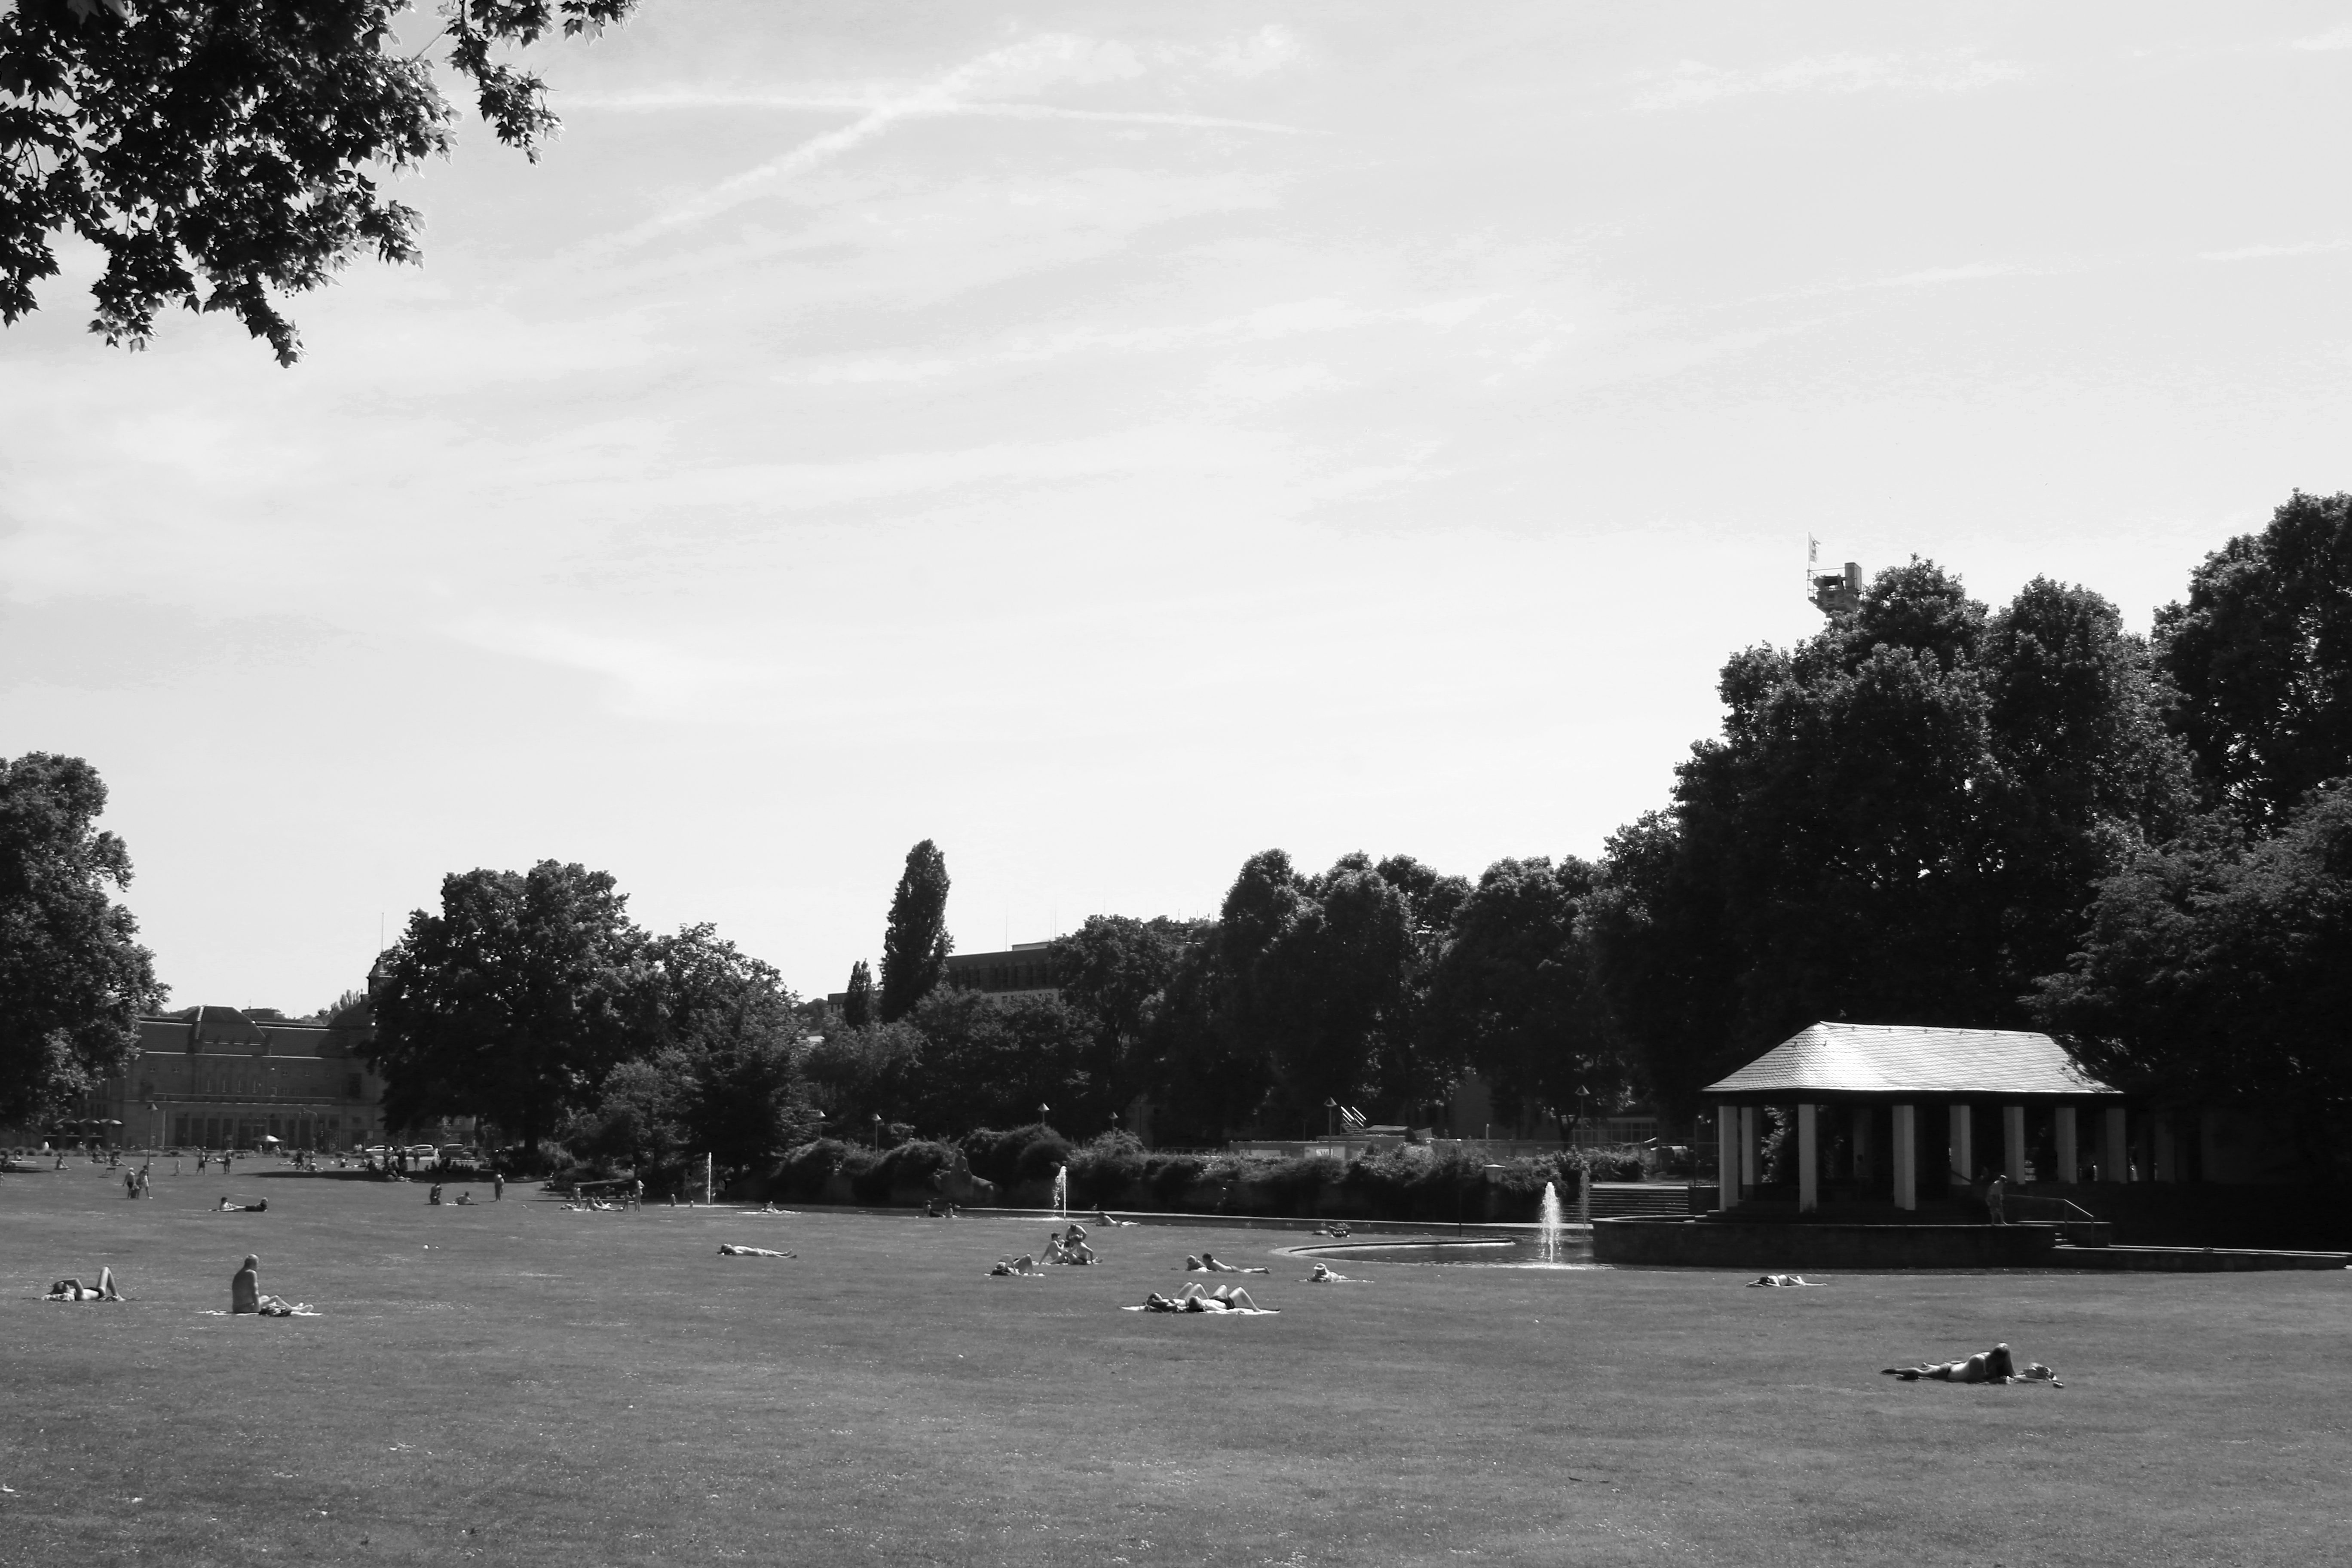
tree, cloud, black and white, sky, sun, photography, warm, summer, recreation, relax, rest, black, monochrome, sunbath, bw, blackandwhite, blackwhite, sunny, hot, germany, alemania, allemagne, sommer, sw, schwarzweiss, sonne, schwarzweis, resting, afternoon, germania, hesse, hassia, hessen, schwarzweissfotografie, schwarzweisfotografie, erholung, heis, hitze, wiesbaden, sonnig, sonnenbad, hotweather, liegewiese, rural area, monochrome photography